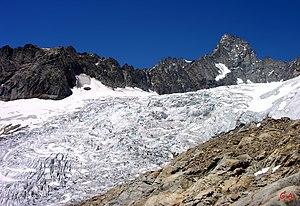
Le glacier de Pré de Bar fait partie du massif du Mont-Blanc, sur le versant valdôtain.